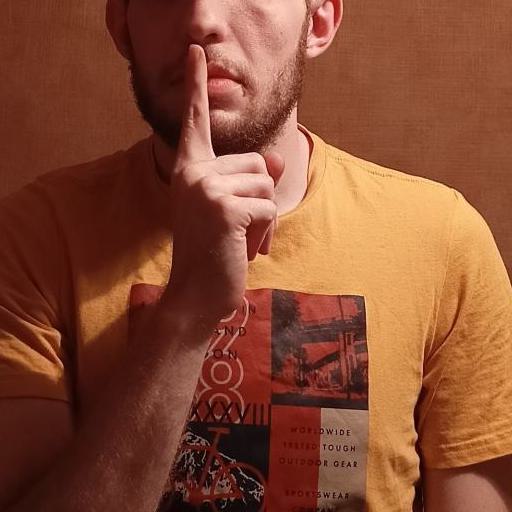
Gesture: mute